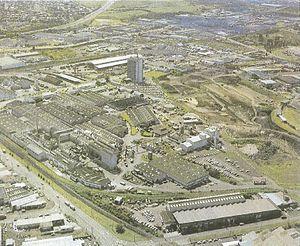
Penrose est une banlieue industrielle de la cité d’Auckland, située dans l’île du Nord de la Nouvelle-Zélande.